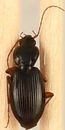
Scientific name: Synuchus impunctatus
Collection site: Steigerwaldt-Chequamegon NEON (STEI), plot STEI_001